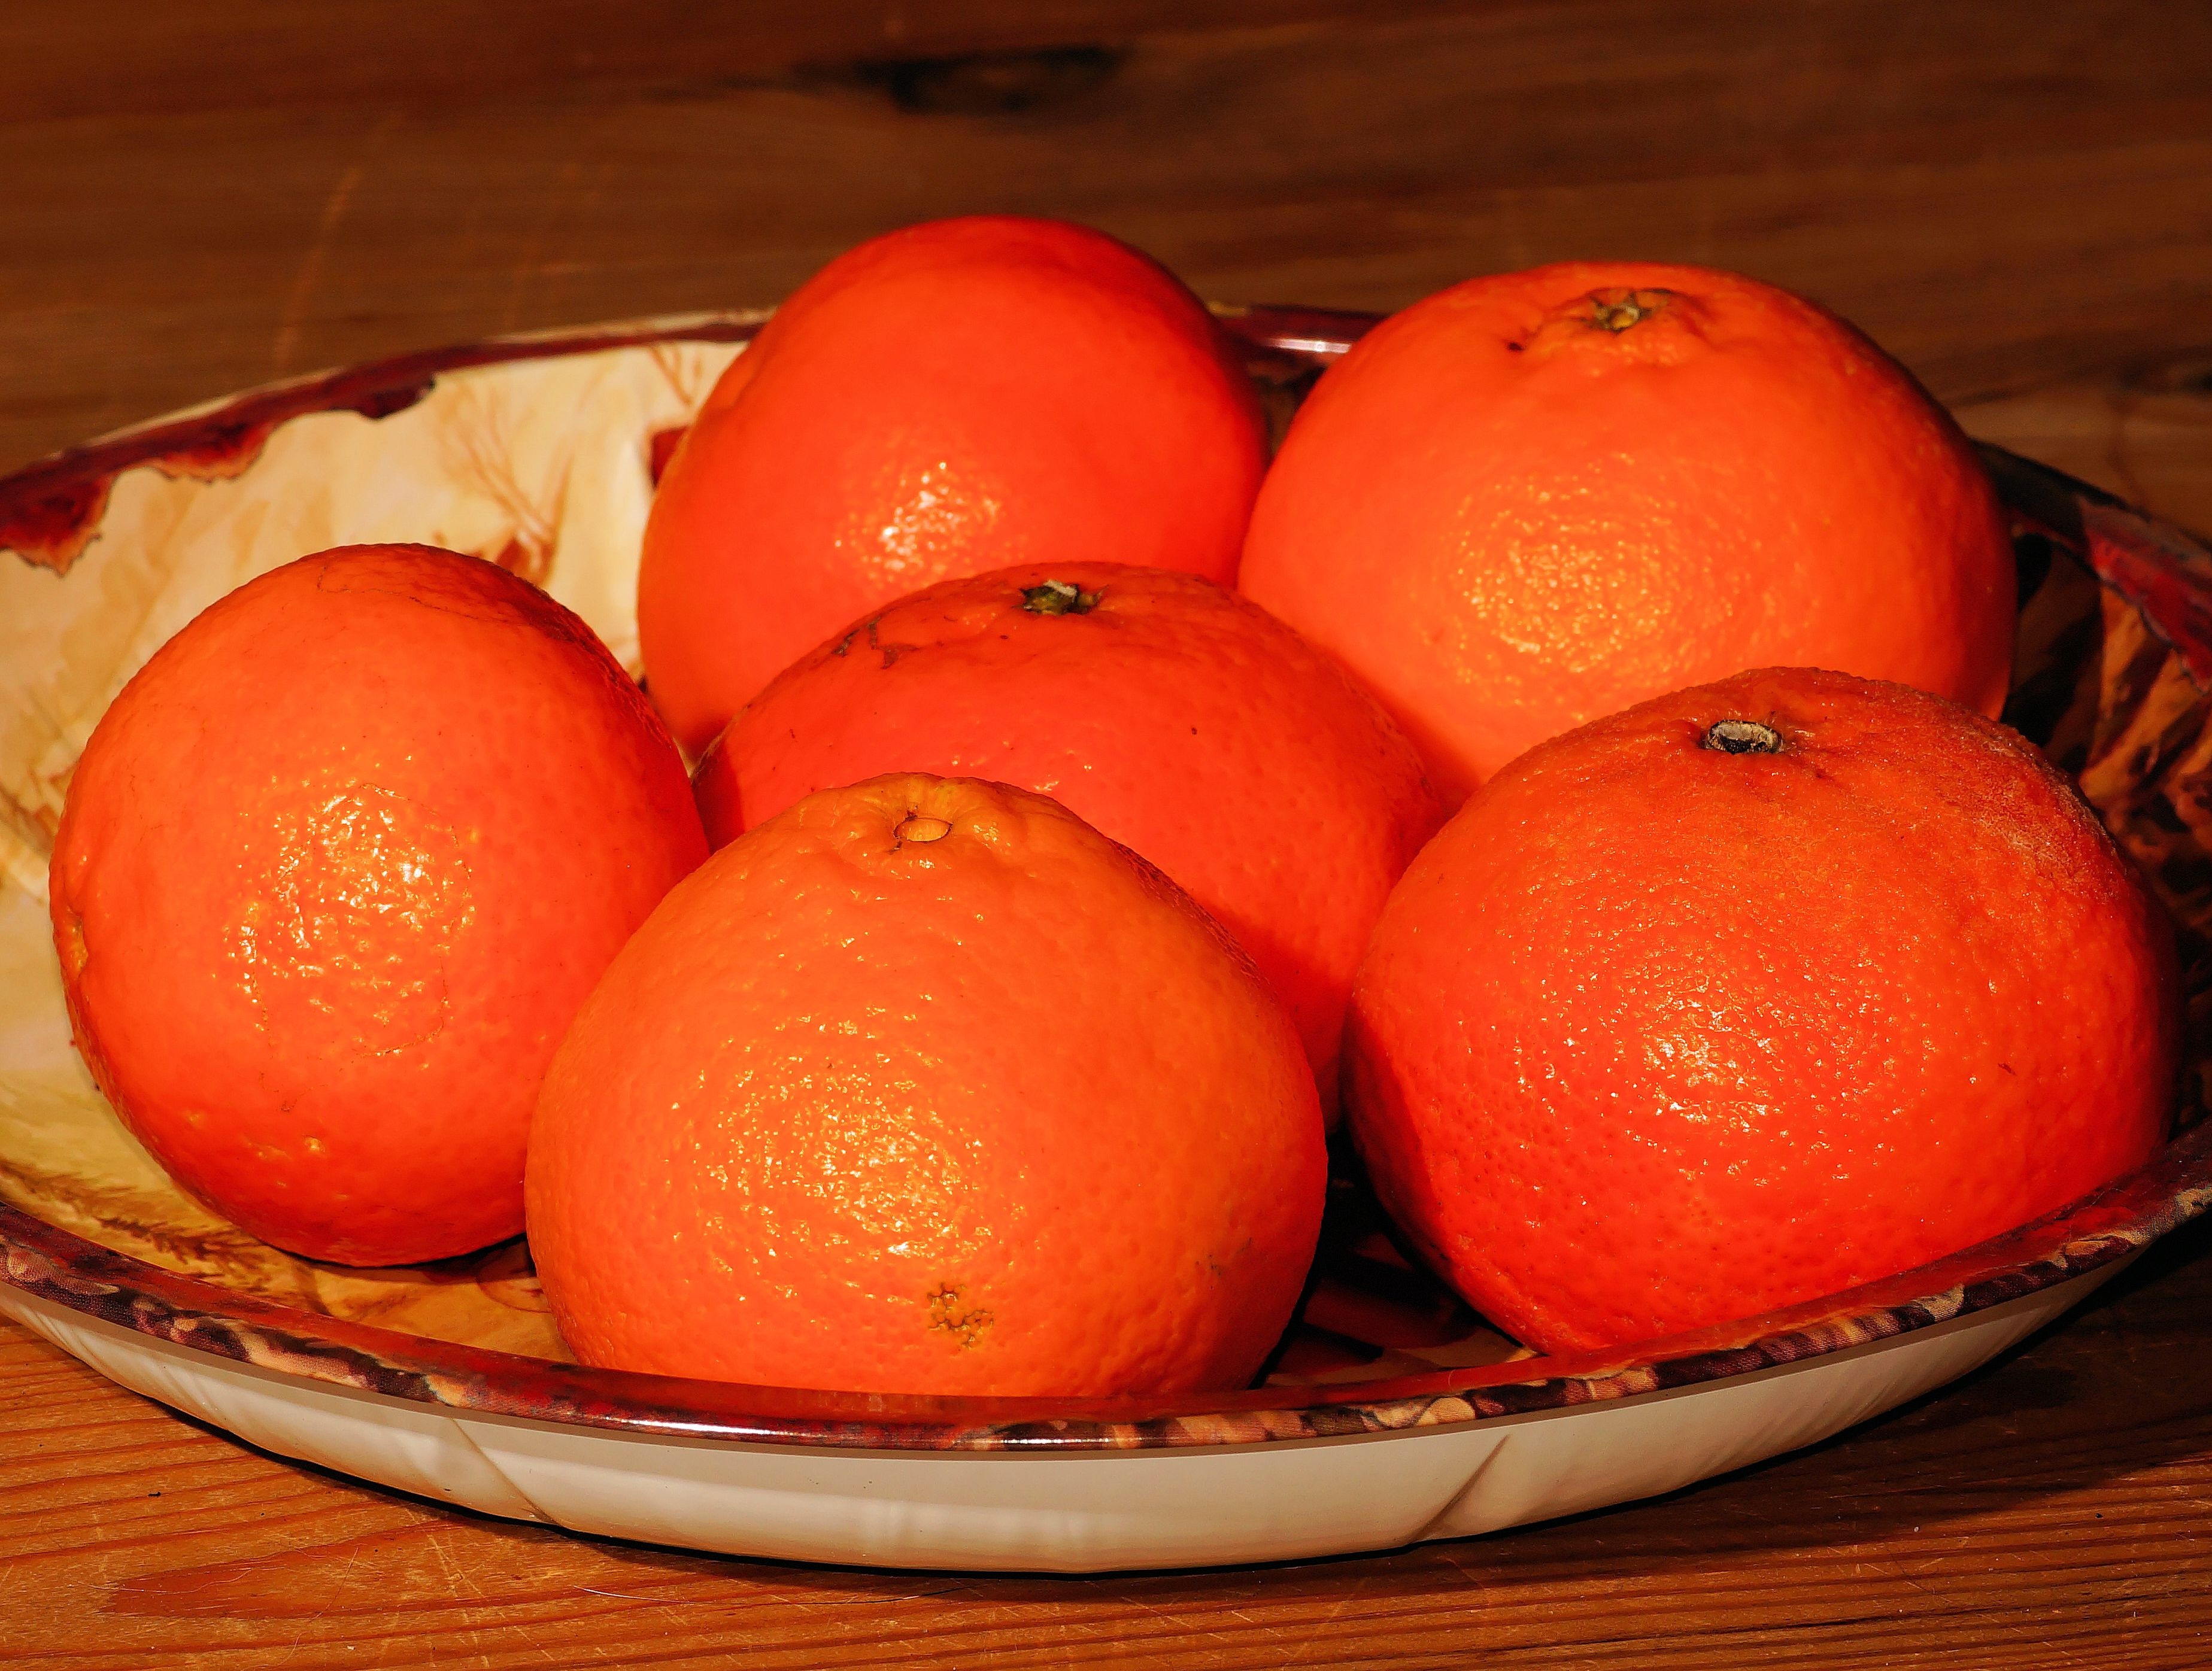
plant, fruit, sweet, ripe, orange, food, produce, color, colorful, healthy, delicious, juice, tangerine, clementine, vitamins, frisch, bless you, citrus, citrus fruits, flowering plant, tangerines, fruity, vitaminhaltig, bitter orange, mandarin orange, land plant, tangelo, valencia orange, christmas plate